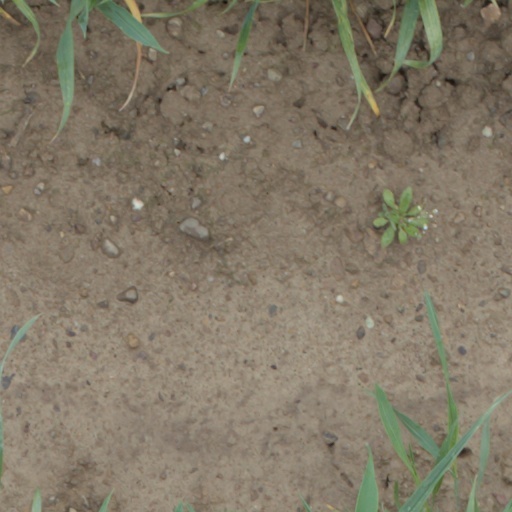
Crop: wheat